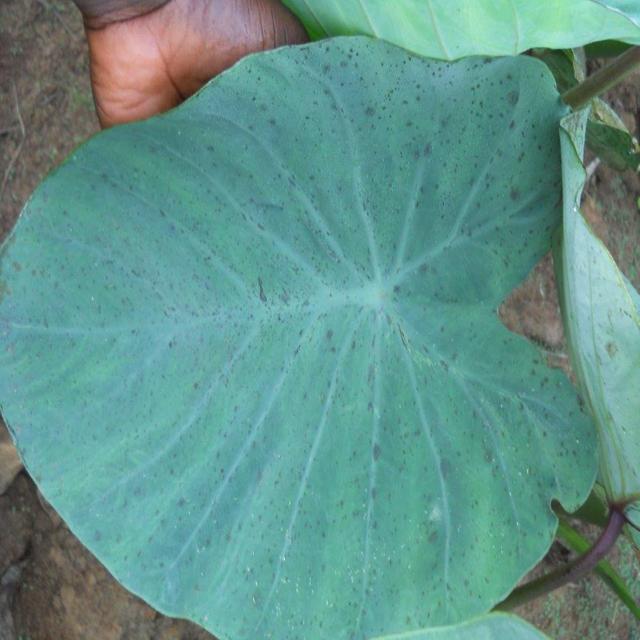
Label: Healthy